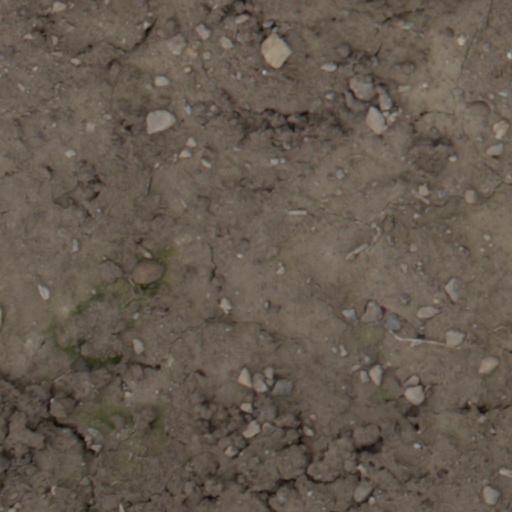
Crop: wheat